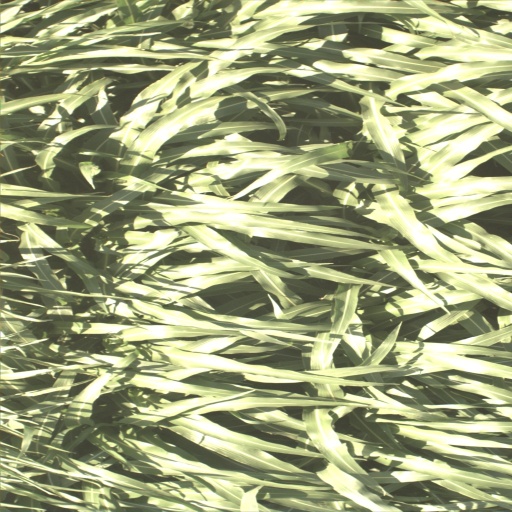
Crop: sorghum